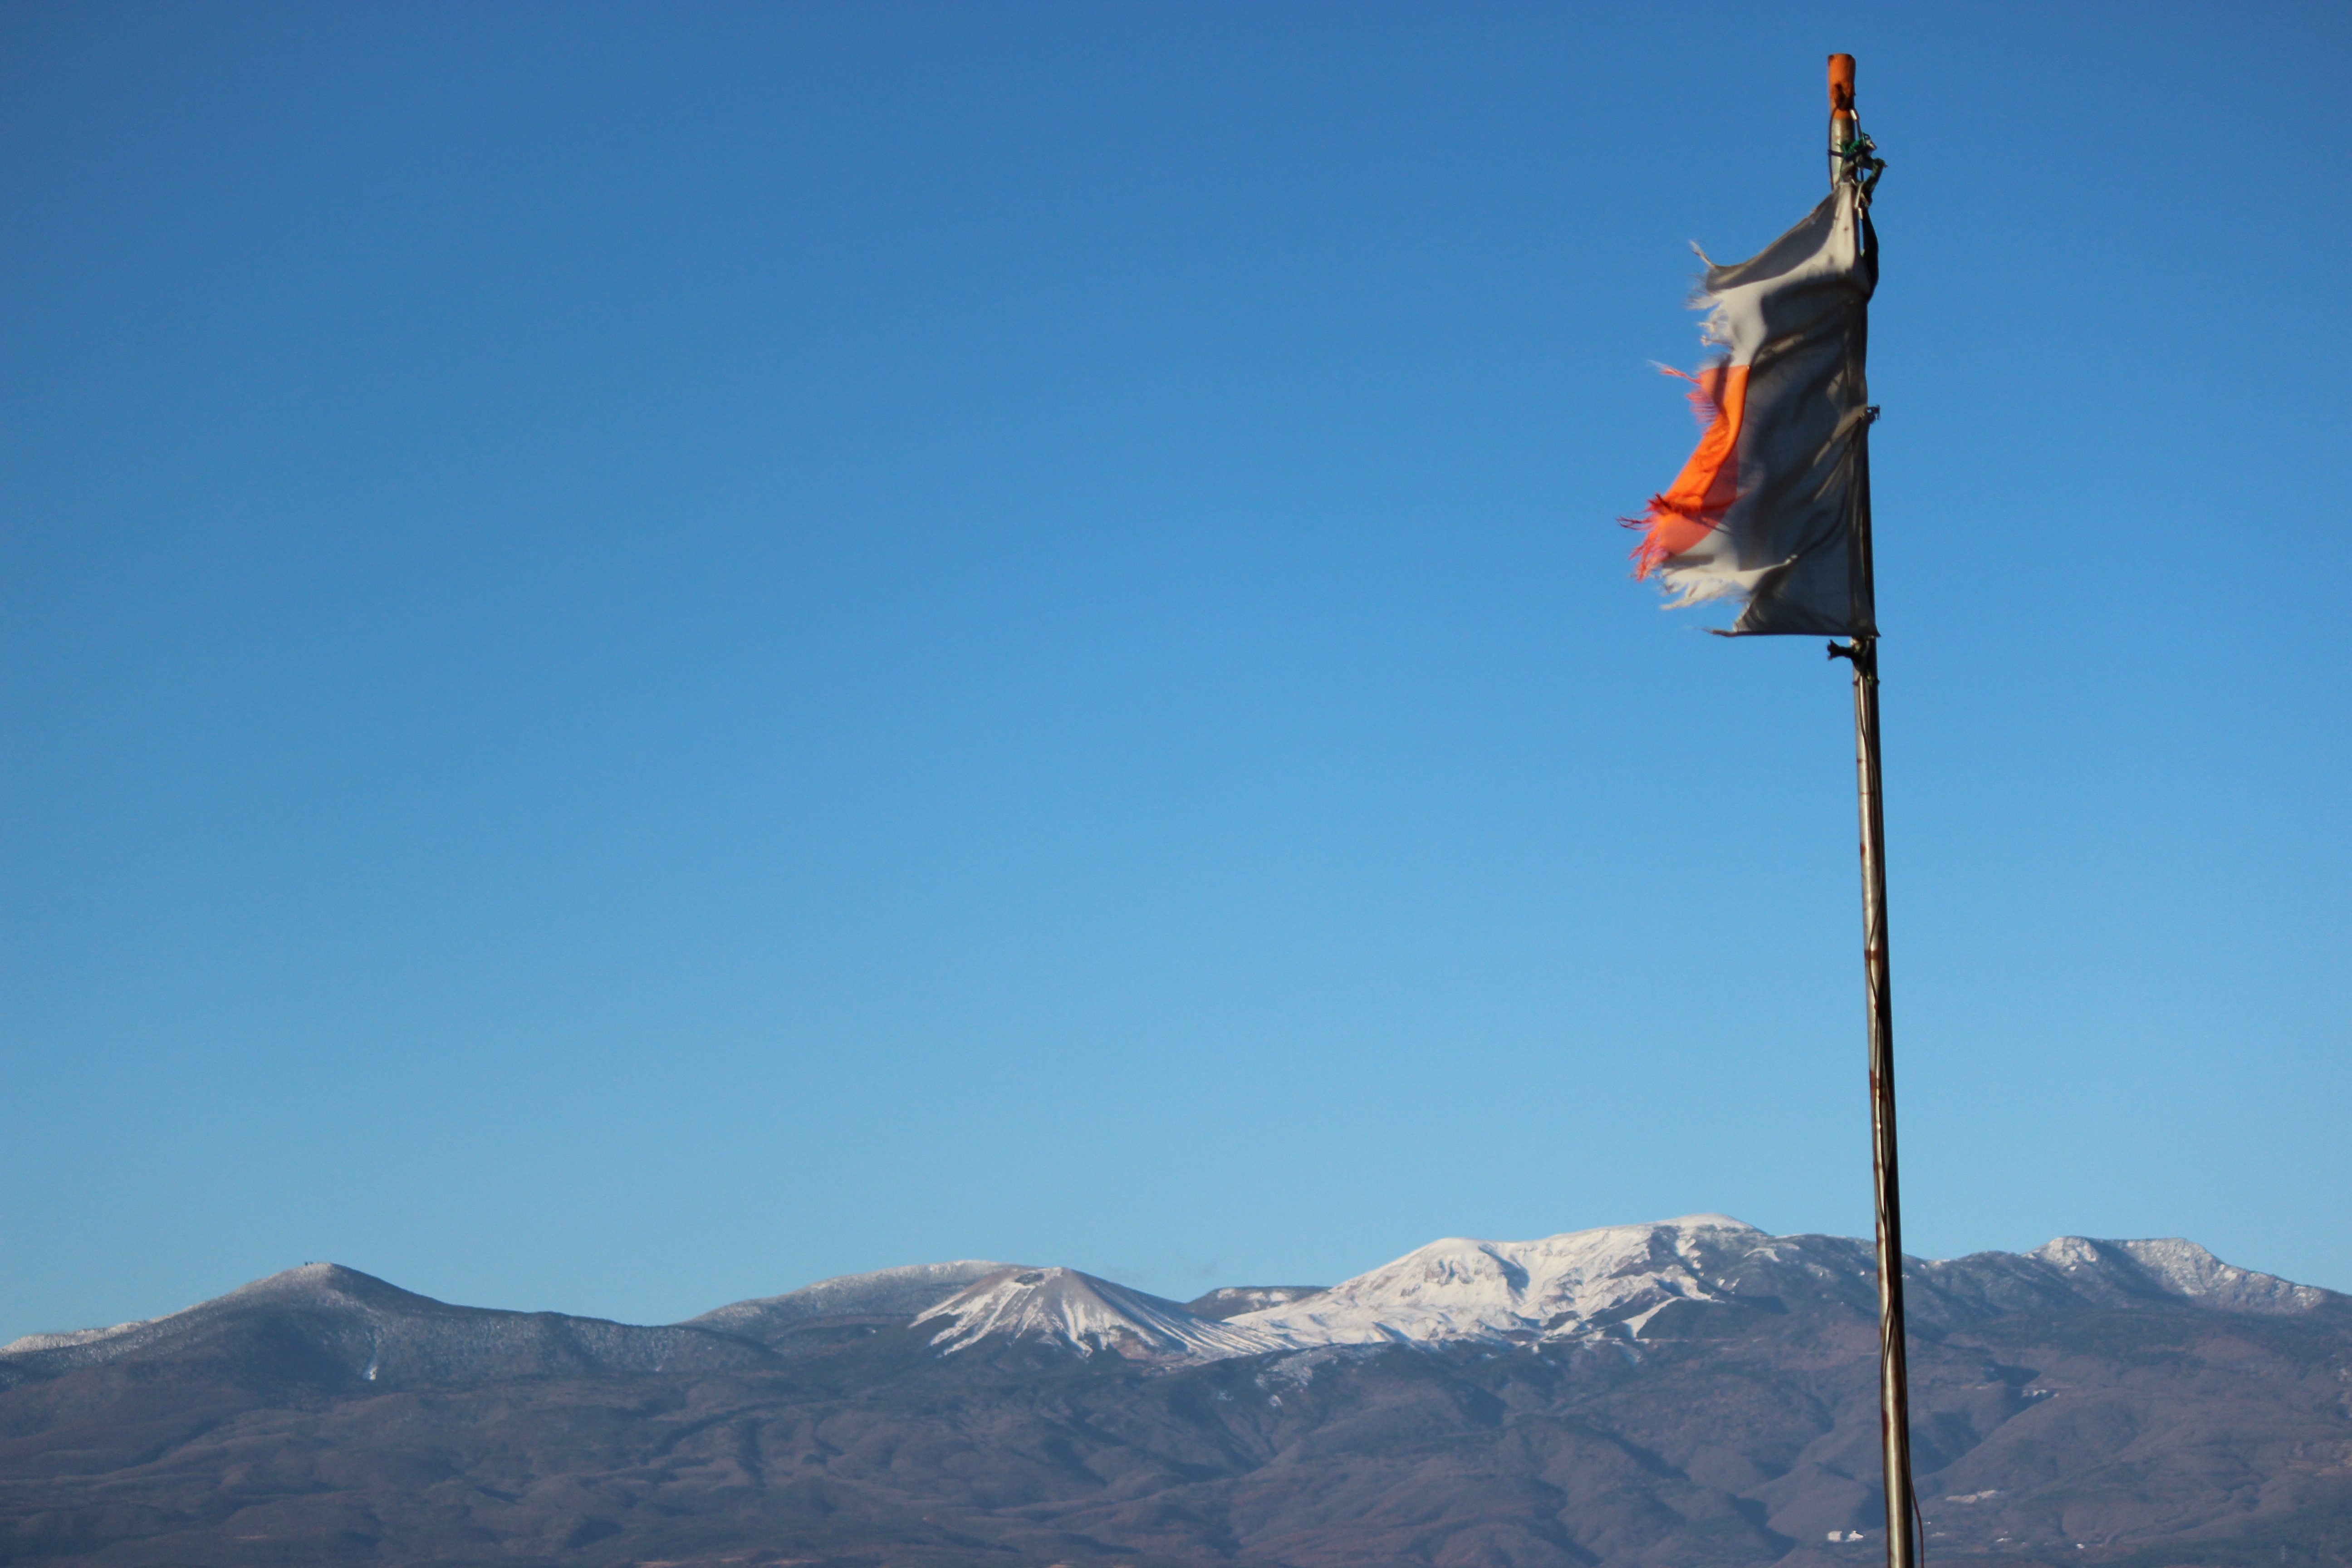
mountain, sky, adventure, wind, mountain range, flag, blue, summit, mountaineering, fukushima, mountainous landforms, mount shinobu, azumayama, azuma small fuji